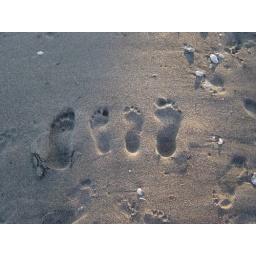
our footprints in the sand at edisto beach